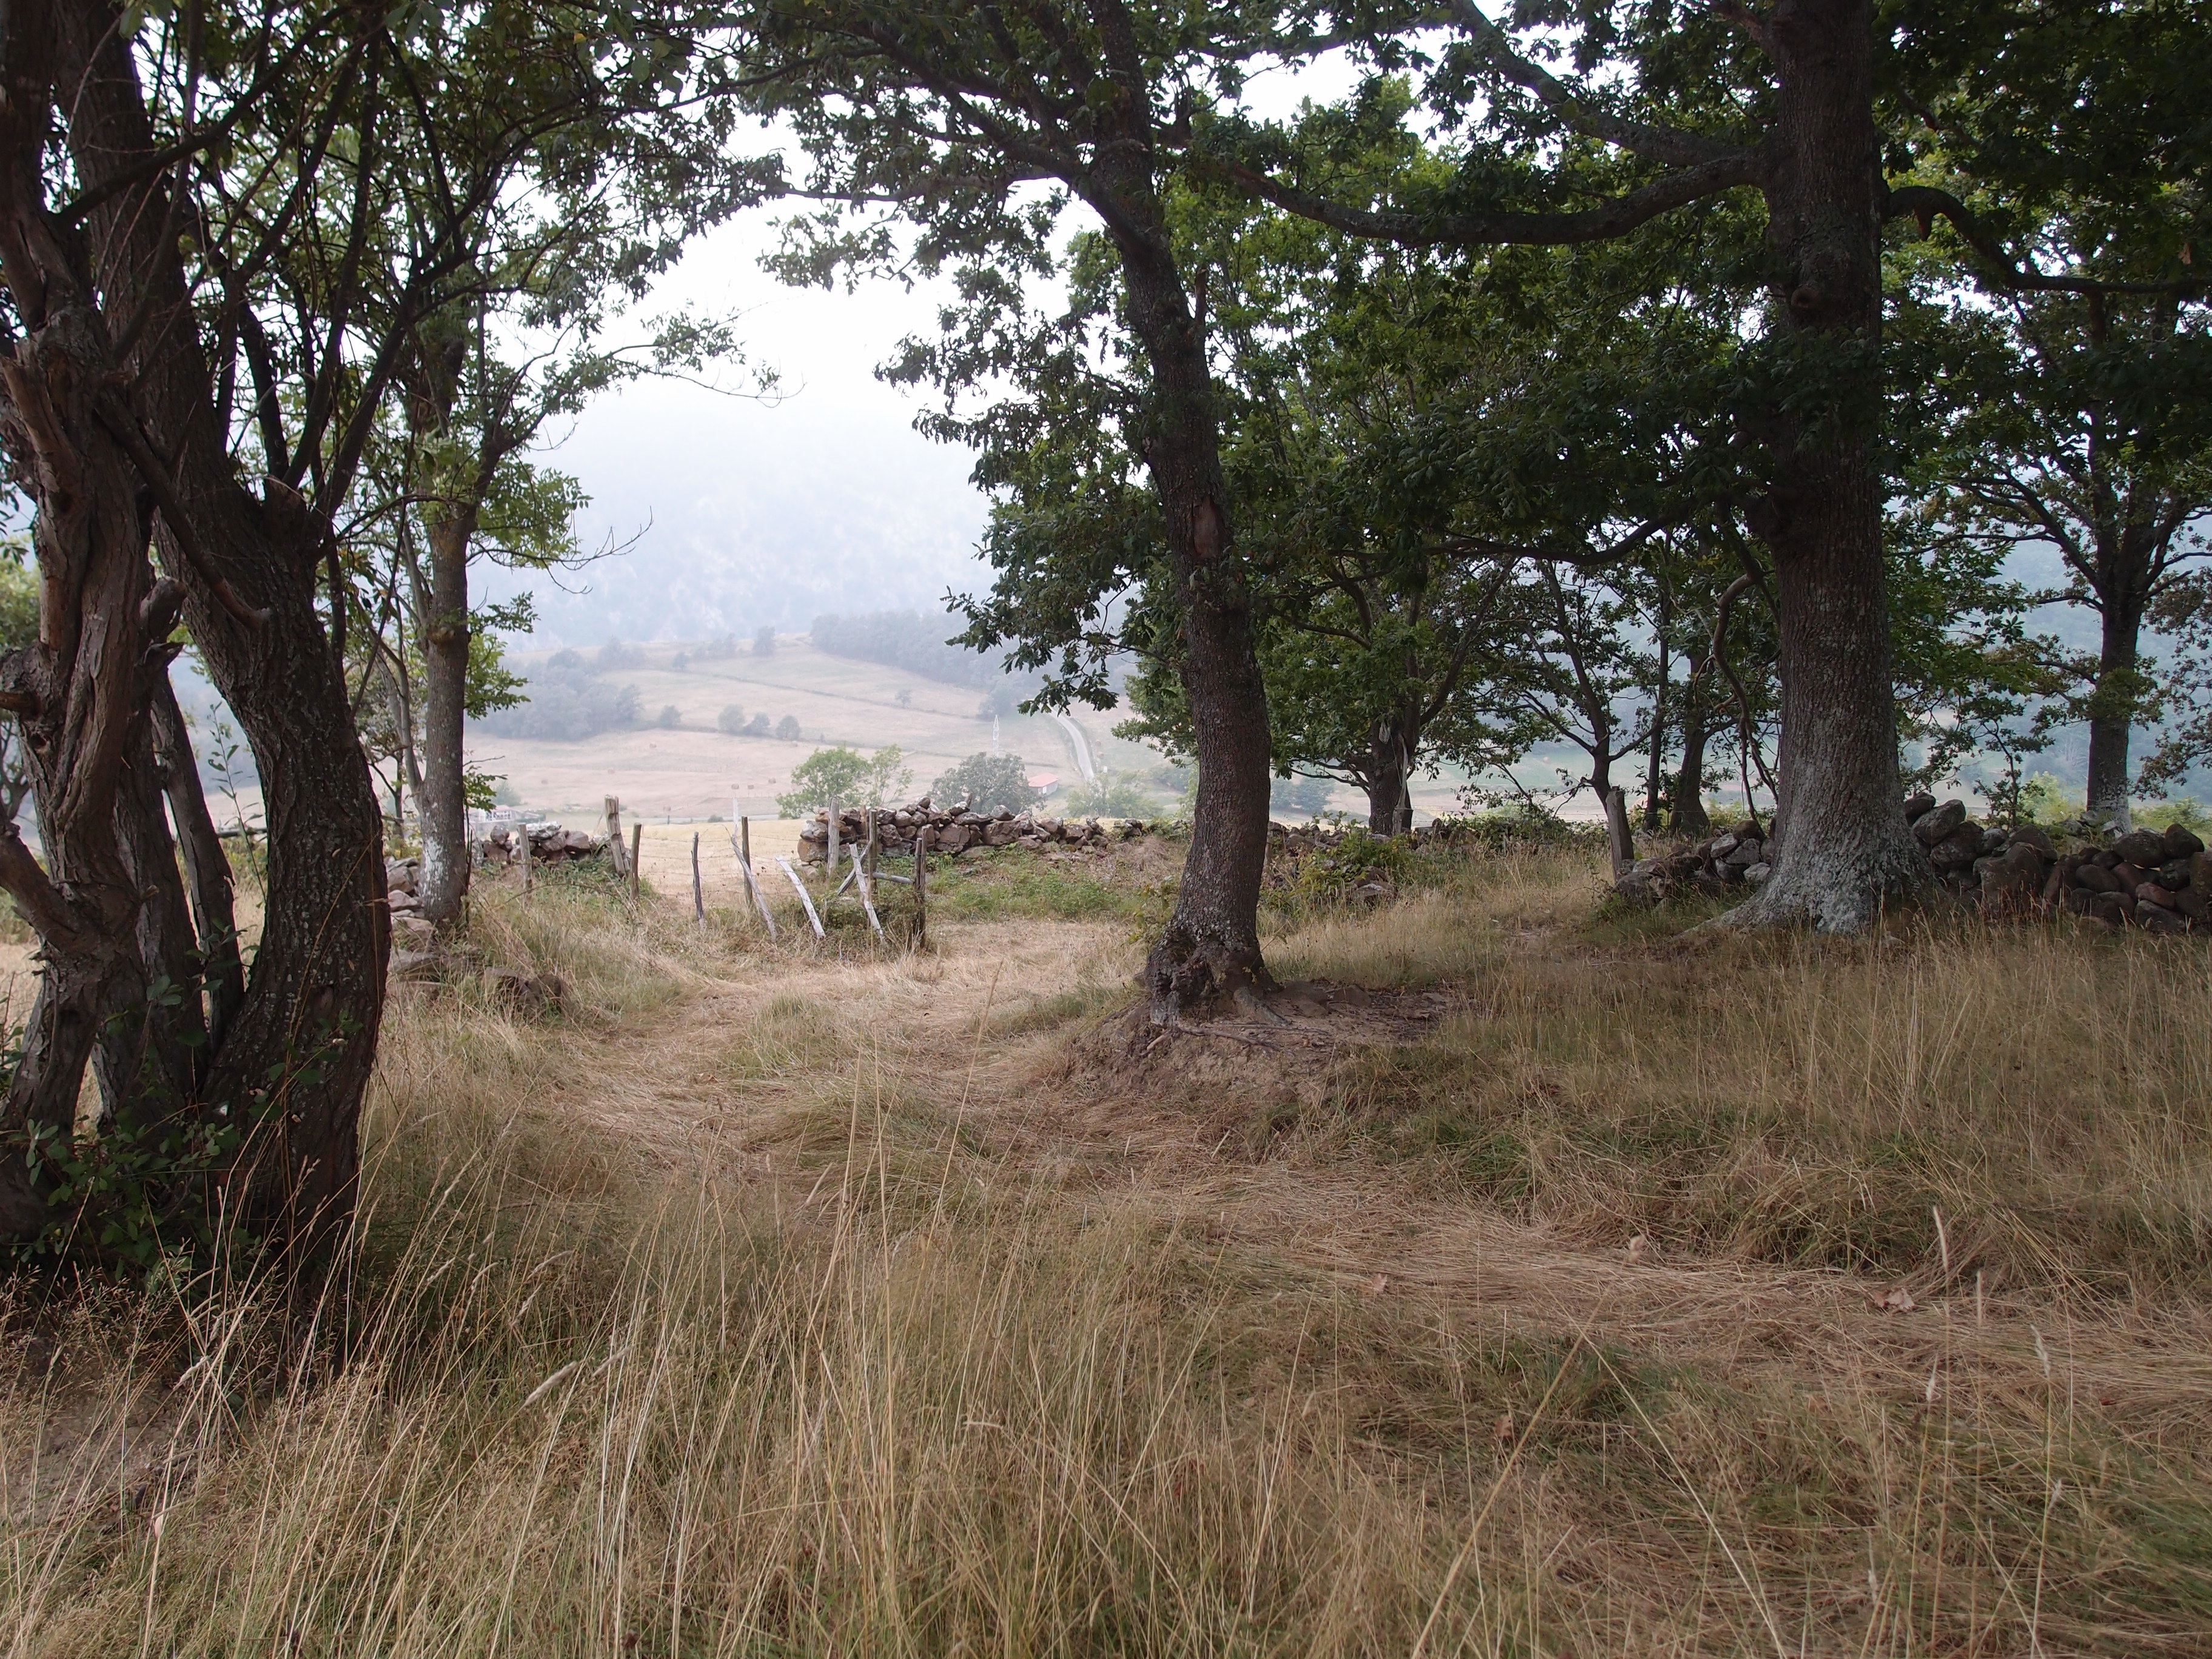
landscape, tree, nature, path, hiking, trail, field, meadow, prairie, pasture, ranch, savanna, trees, wetland, woodland, habitat, ecosystem, rural road, rural area, natural environment, land lot